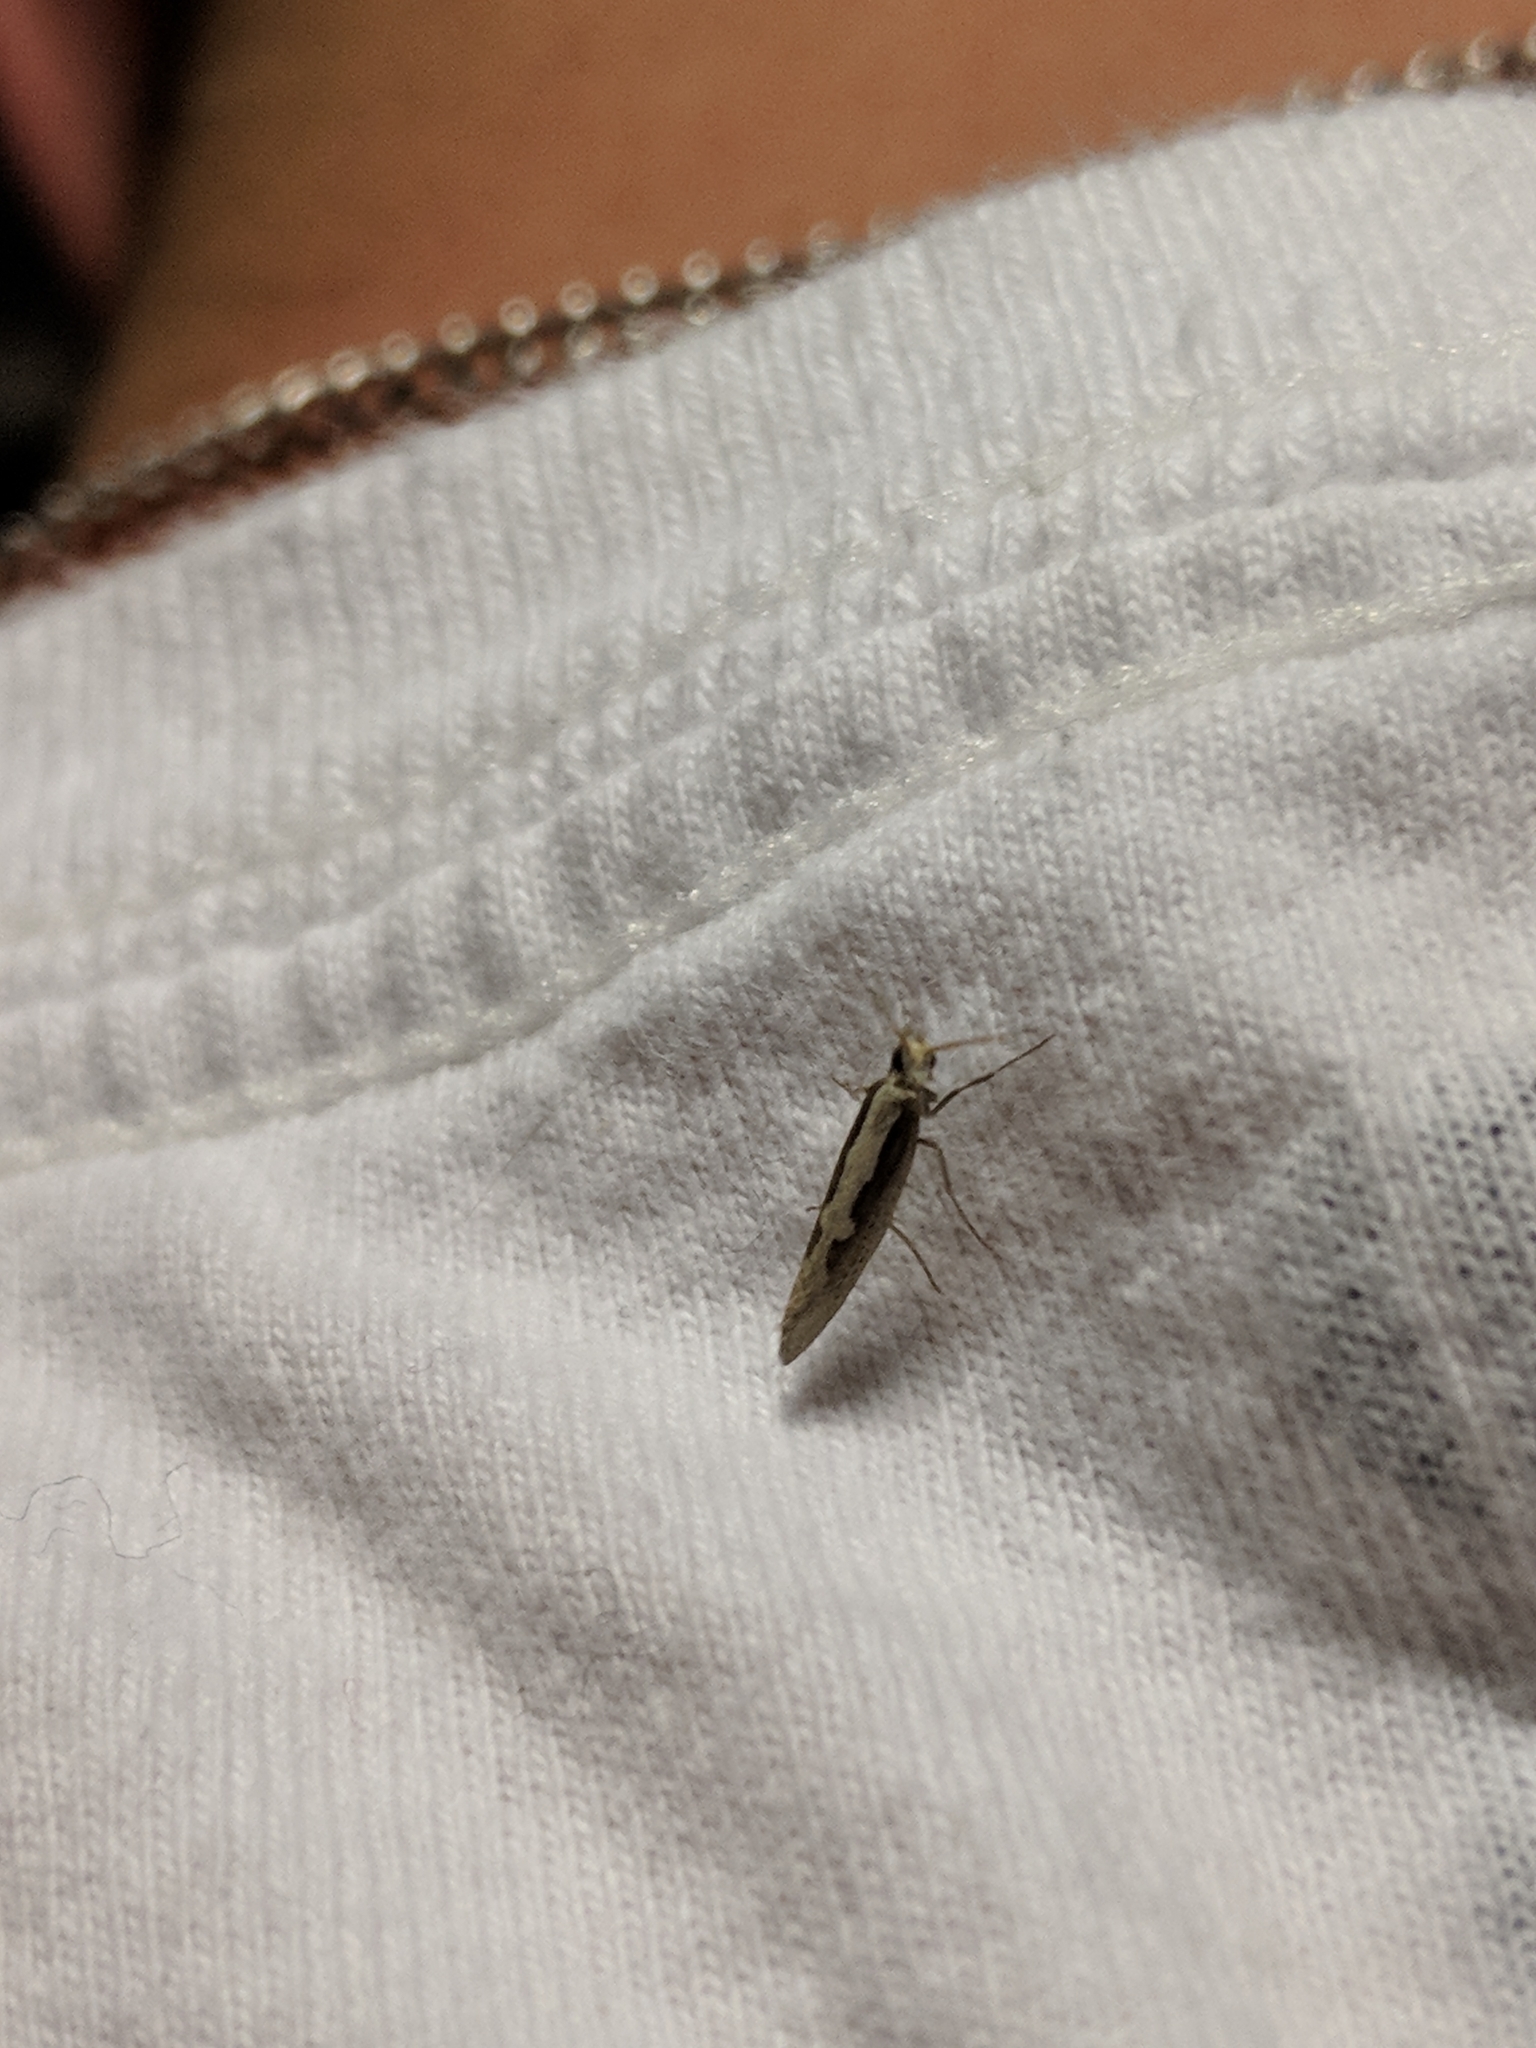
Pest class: diamondback_moth